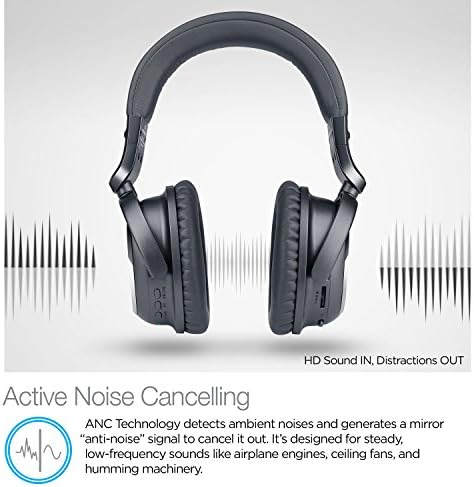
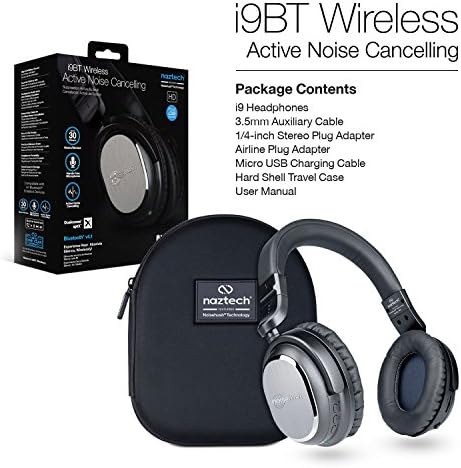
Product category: headphones
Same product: yes